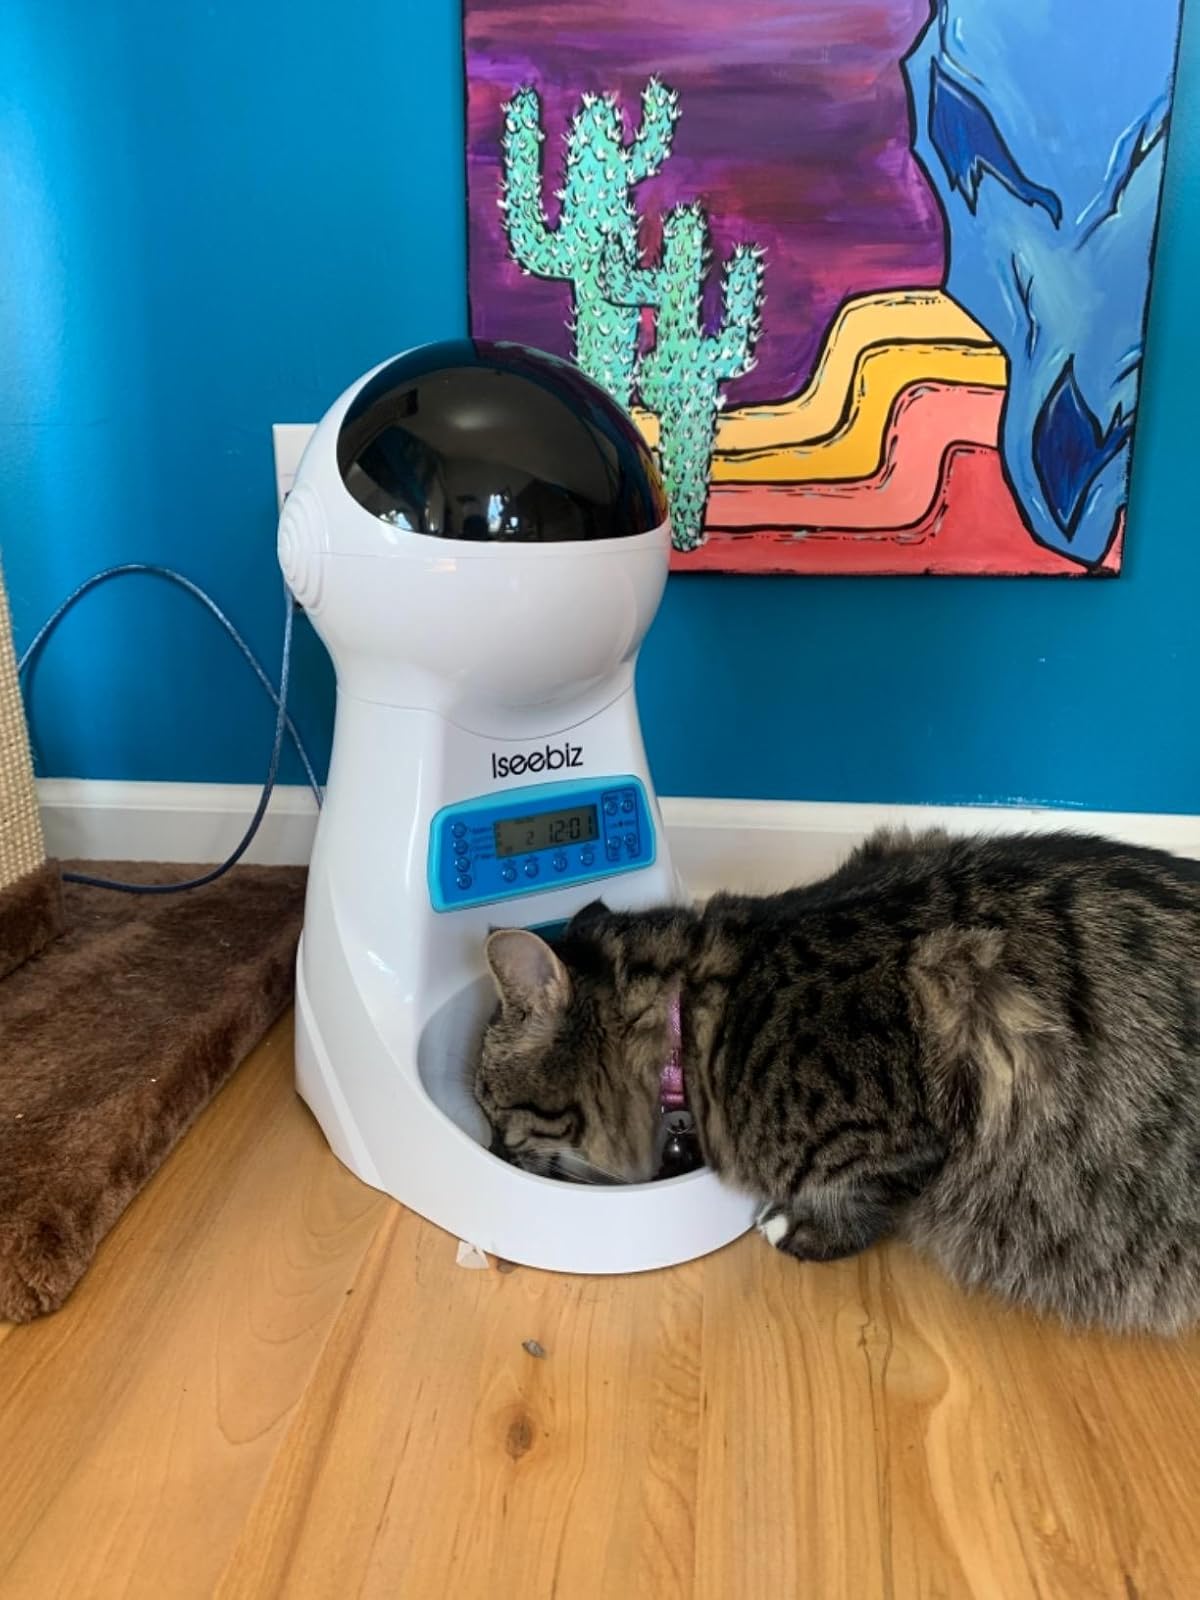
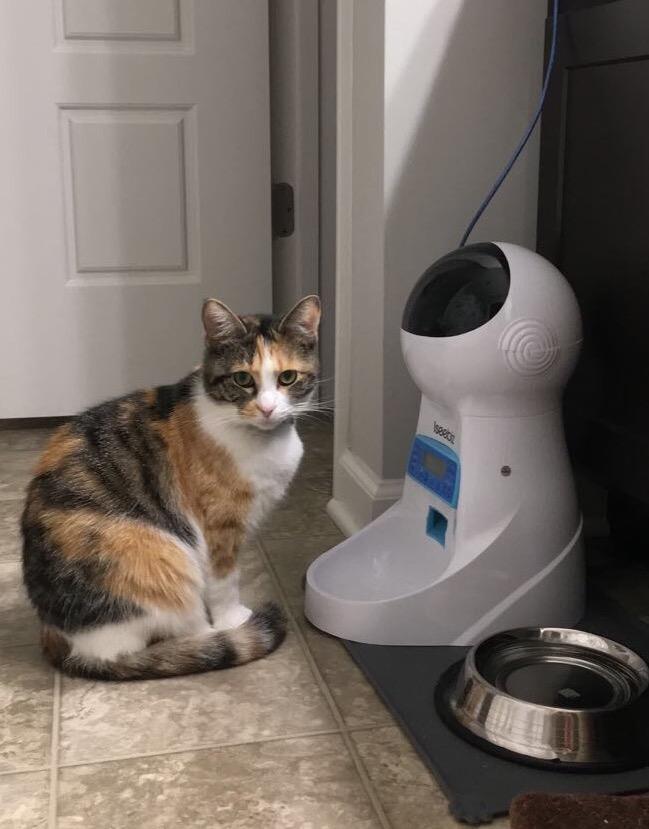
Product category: items_feeder
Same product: yes